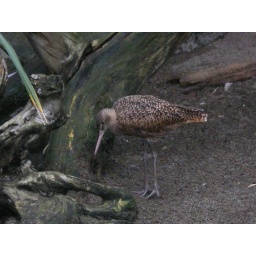
I think there was fish paste or something in the tree trunk. He was definitely getting a treat from there.